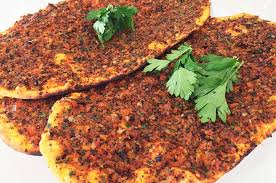
Yemek: lahmacun